Aster (missile family)

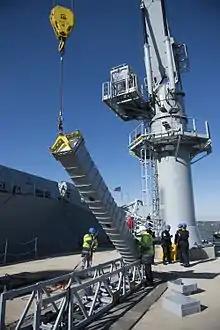
Loading onto HMS "Diamond"

The Aster 15 and Aster 30 are a Franco-Italian family of all-weather, vertical launch surface-to-air missiles. The name ""Aster"" stands for "Aérospatiale Terminale", with French company Aérospatiale having been the project's lead contractor before its missile activities were merged into MBDA. It also takes inspiration from the word "aster", meaning "star" in Ancient Greek. The missiles as well as the related weapon systems are manufactured by Eurosam, a consortium consisting of MBDA France, MBDA Italy and Thales, each holding a 33.3% share.